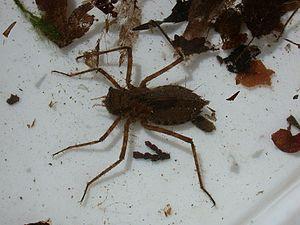
Macromia est le genre le plus nombreux de la famille des Macromiidae appartenant au sous-ordre des Anisoptères dans l'ordre des Odonates. Il comprend 79 espèces.